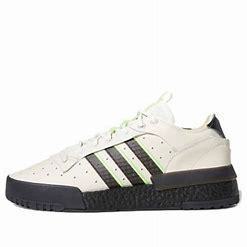
Brand: adidas
Model: Rivalry Rm Skate